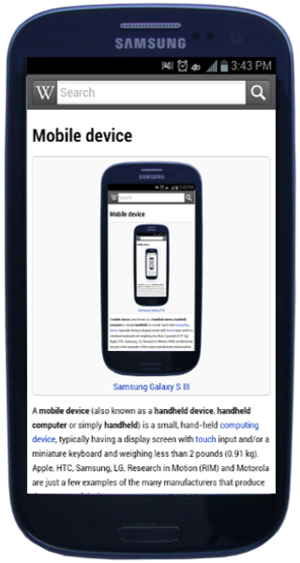
La société de l'information désigne un état de la société dans lequel les technologies de l'information et de la communication jouent un rôle fondamental. Elle est en général placée dans la continuité de la société industrielle. De même, la notion de société de l'information a été inspirée par les programmes des grands pays industriels. Par ailleurs, l'expression de société de la connaissance est parfois préférée à celle de société de l'information. Elle est au centre de différents débats dont celui concernant la « fracture numérique ».